Lake Qaraoun

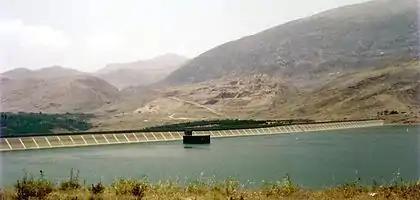
Full view of El Qaroun Dam and Lake Qaraoun.

The Qaraoun Dam, built in the middle reaches of the Litani River, has created an artificial lake at with water-spread area of . It is situated about downstream of the historic city of Baalbek. The dam had been under planning since 1964. The Qaraoun village transferred a land area of for building the dam. The dam, which created the artificial lake or reservoir, is the largest dam built in Lebanon for multipurpose uses of hydropower generation (190 MW), irrigation of , and drinking-water supply. It is a concrete-faced rockfill dam (CFRD) of height built with crest level at elevation , with a dam length of , over karstic limestone formations. The reservoir has a storage capacity of at a maximum pond elevation of . The High Flood Level (HFL) in the reservoir is , where the area of the lake is . The average water level for power generation is , with the lowest level or the minimum draw-down level as .